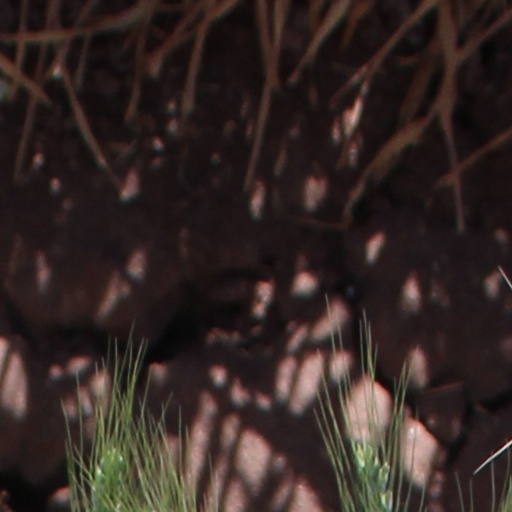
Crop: wheat